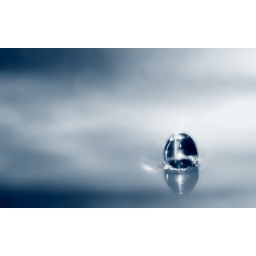
Experiments in the kitchen sink